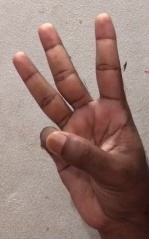
ASL sign: W